The Running Man (1963 film)

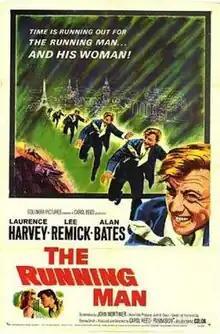

The Running Man is a 1963 British-American neo-noir drama film directed by Carol Reed, starring Laurence Harvey as a man who fakes his own death in a glider accident, then runs into trouble when an insurance investigator (Alan Bates) starts taking a close interest. Lee Remick co-starred with Harvey as the man's wife. It was adapted by screenwriter John Mortimer from the 1961 novel "The Ballad of the Running Man" by Shelley Smith.